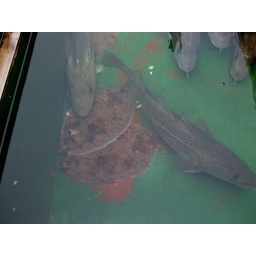
At the fish market in Bergen. No, I won't make the &amp;quot;Just for the halibut&amp;quot; joke.